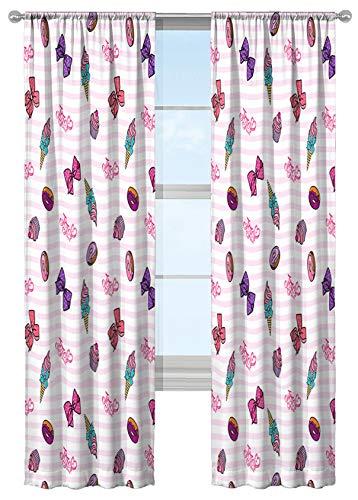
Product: Jay Franco Nickelodeon JoJo Siwa Sweet Life Curtain/Drapes
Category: Home & Kitchen | Home Décor | Kids' Room Décor | Window Treatments | Curtain Panels
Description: SHOP THE JOJO SIWA COLLECTION - Complete your bedroom with our other Nickelodeon Jojo Siwa products - Coordinating bedding and accessories available sold separately.
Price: $19.99
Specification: ProductDimensions:84x42x0.2inches|ItemWeight:1.14pounds|ShippingWeight:1.14pounds(Viewshippingratesandpolicies)|Manufacturer:JayFranco&Sons,Inc.|ASIN:B07RQW4F5T|Itemmodelnumber:JF40237EPCD